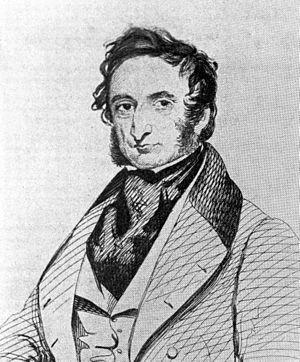
Robert James Graves, née le 27 mars 1797 à Dublin et mort le 20 mars 1853 est un médecin et chirurgien irlandais. Il a été l'ami de William Stokes, avec qui il a publié, entre 1836 et 1842, le Dublin Journal of Medical Science. En 1878, on lui érige une statue à Dublin.